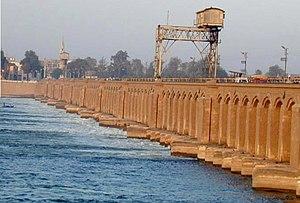
La liste des ponts sur le Nil comprend des ponts et des traversées sur le Nil. La liste commence depuis la Méditerranée au nord et se poursuit en amont vers le sud.